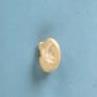
Maize quality: Good